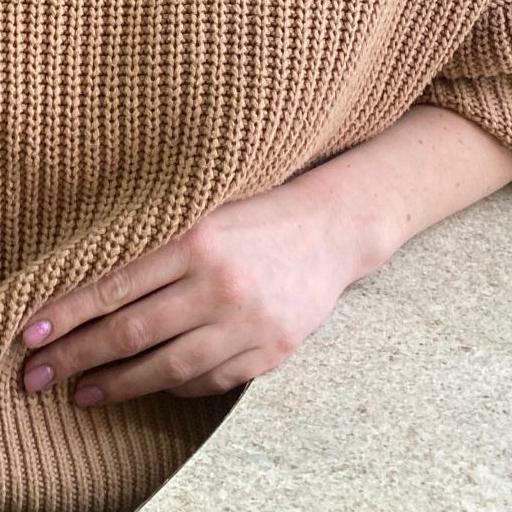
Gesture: no_gesture